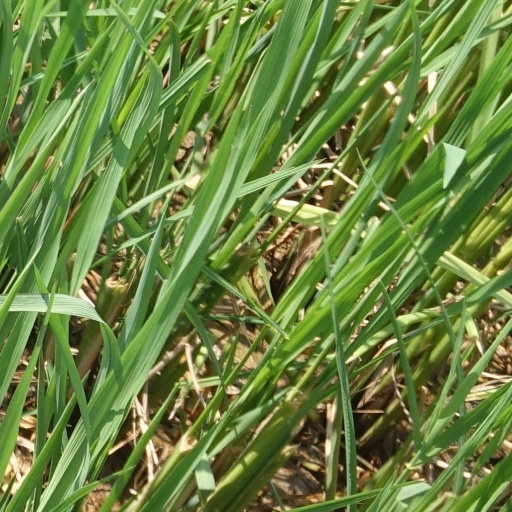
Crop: rice